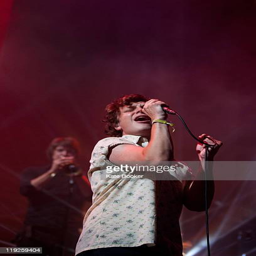
indie rock artist performs on stage during festival